Eugenia Umińska

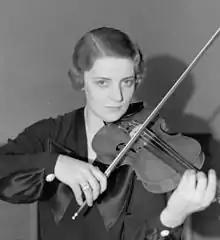
Eugenia Umińska in 1934

Eugenia Umińska (4 October 1910, Warsaw – 20 November 1980, Kraków) was a Polish violinist.